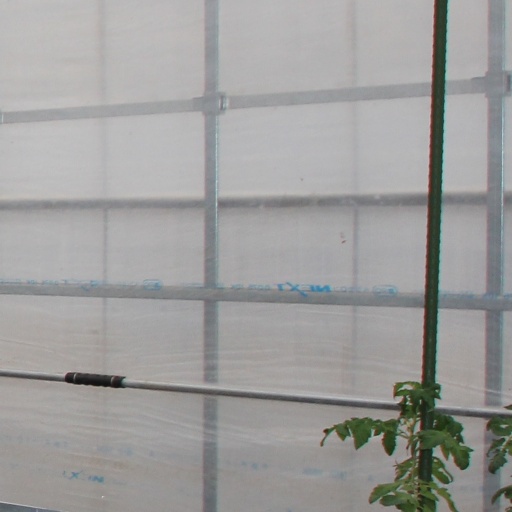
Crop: tomato